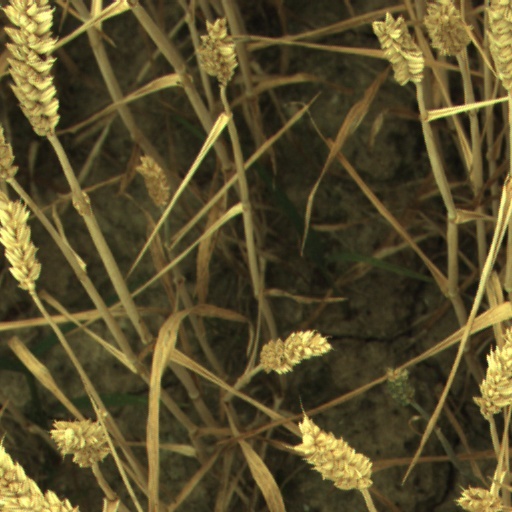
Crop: wheat